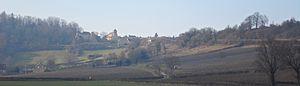
Paysage du village de saint yhtaire en 2013
Saint-Ythaire est une commune française située dans le département de Saône-et-Loire en région Bourgogne-Franche-Comté.